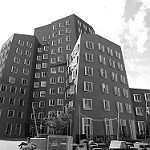
Label: B & W